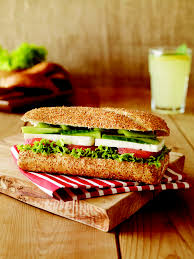
Yemek: simit